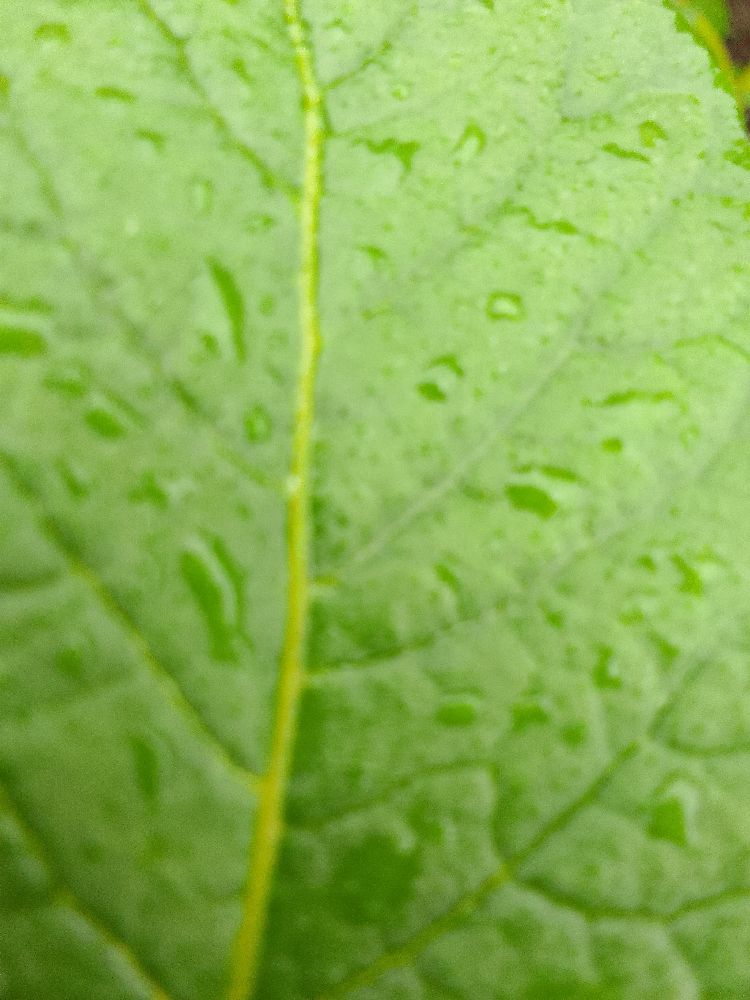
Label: Healthy